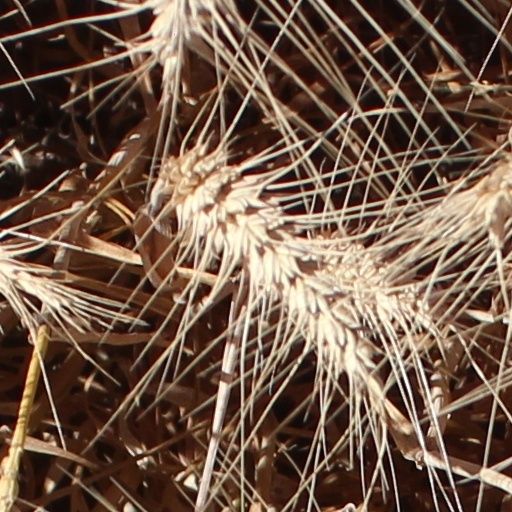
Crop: wheat